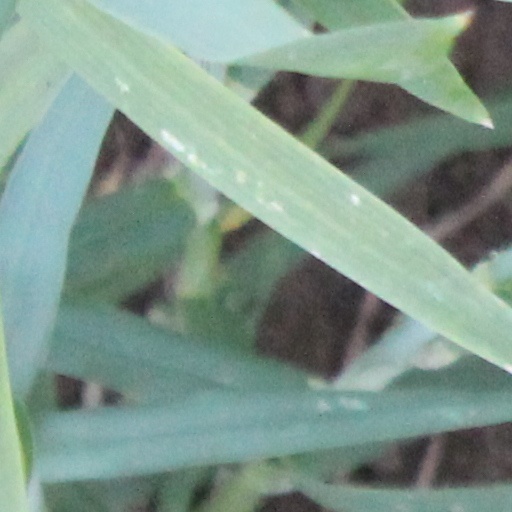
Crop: wheat